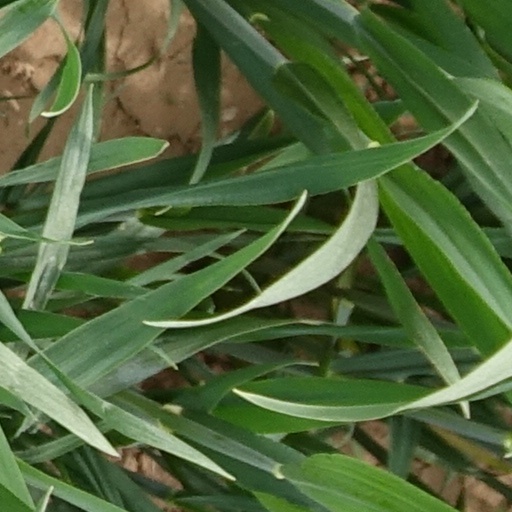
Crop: wheat